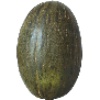
Label: Melon Piel de Sapo 1